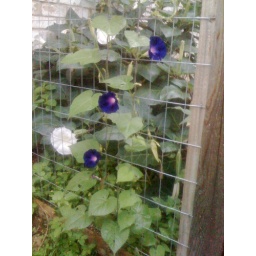
Morning glories in my garden. The white flowers in the background are Datura.